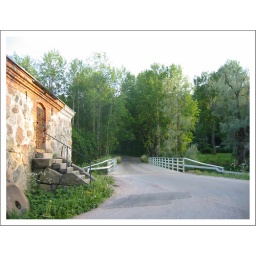
Where the road forks out by the wheelhouse, and splits around the manor castle grounds.